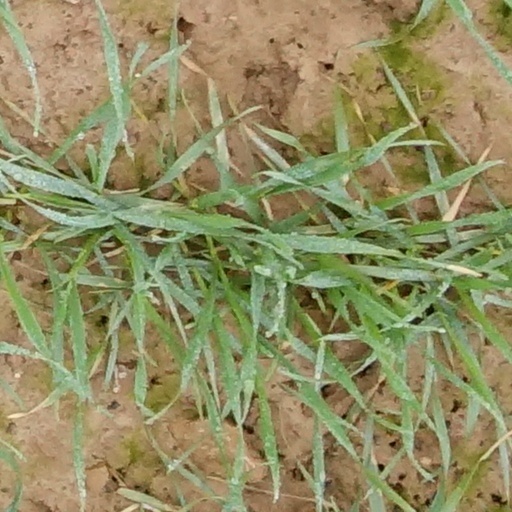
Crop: wheat